Alba Arnova

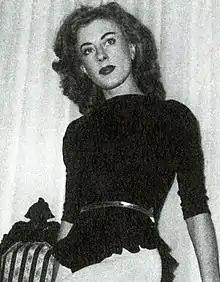
Arnova in 1955

Born in Buenos Aires as Alba Fossati, daughter of two Italian emigrants, Arnova studied piano at the Conservatory and enrolled in the university at the medical faculty. She became the principal classical dancer of the Teatro Colón in Buenos Aires and changed her surname first to Ars Nova and then to Arnova. She left Argentina in 1948, for a six months stage tour, and eventually remained in Rome, where she worked first in theater as a classical dancer and as a revue and avanspettacolo soubrette. She began acting in films in 1949, though usually in minor roles.